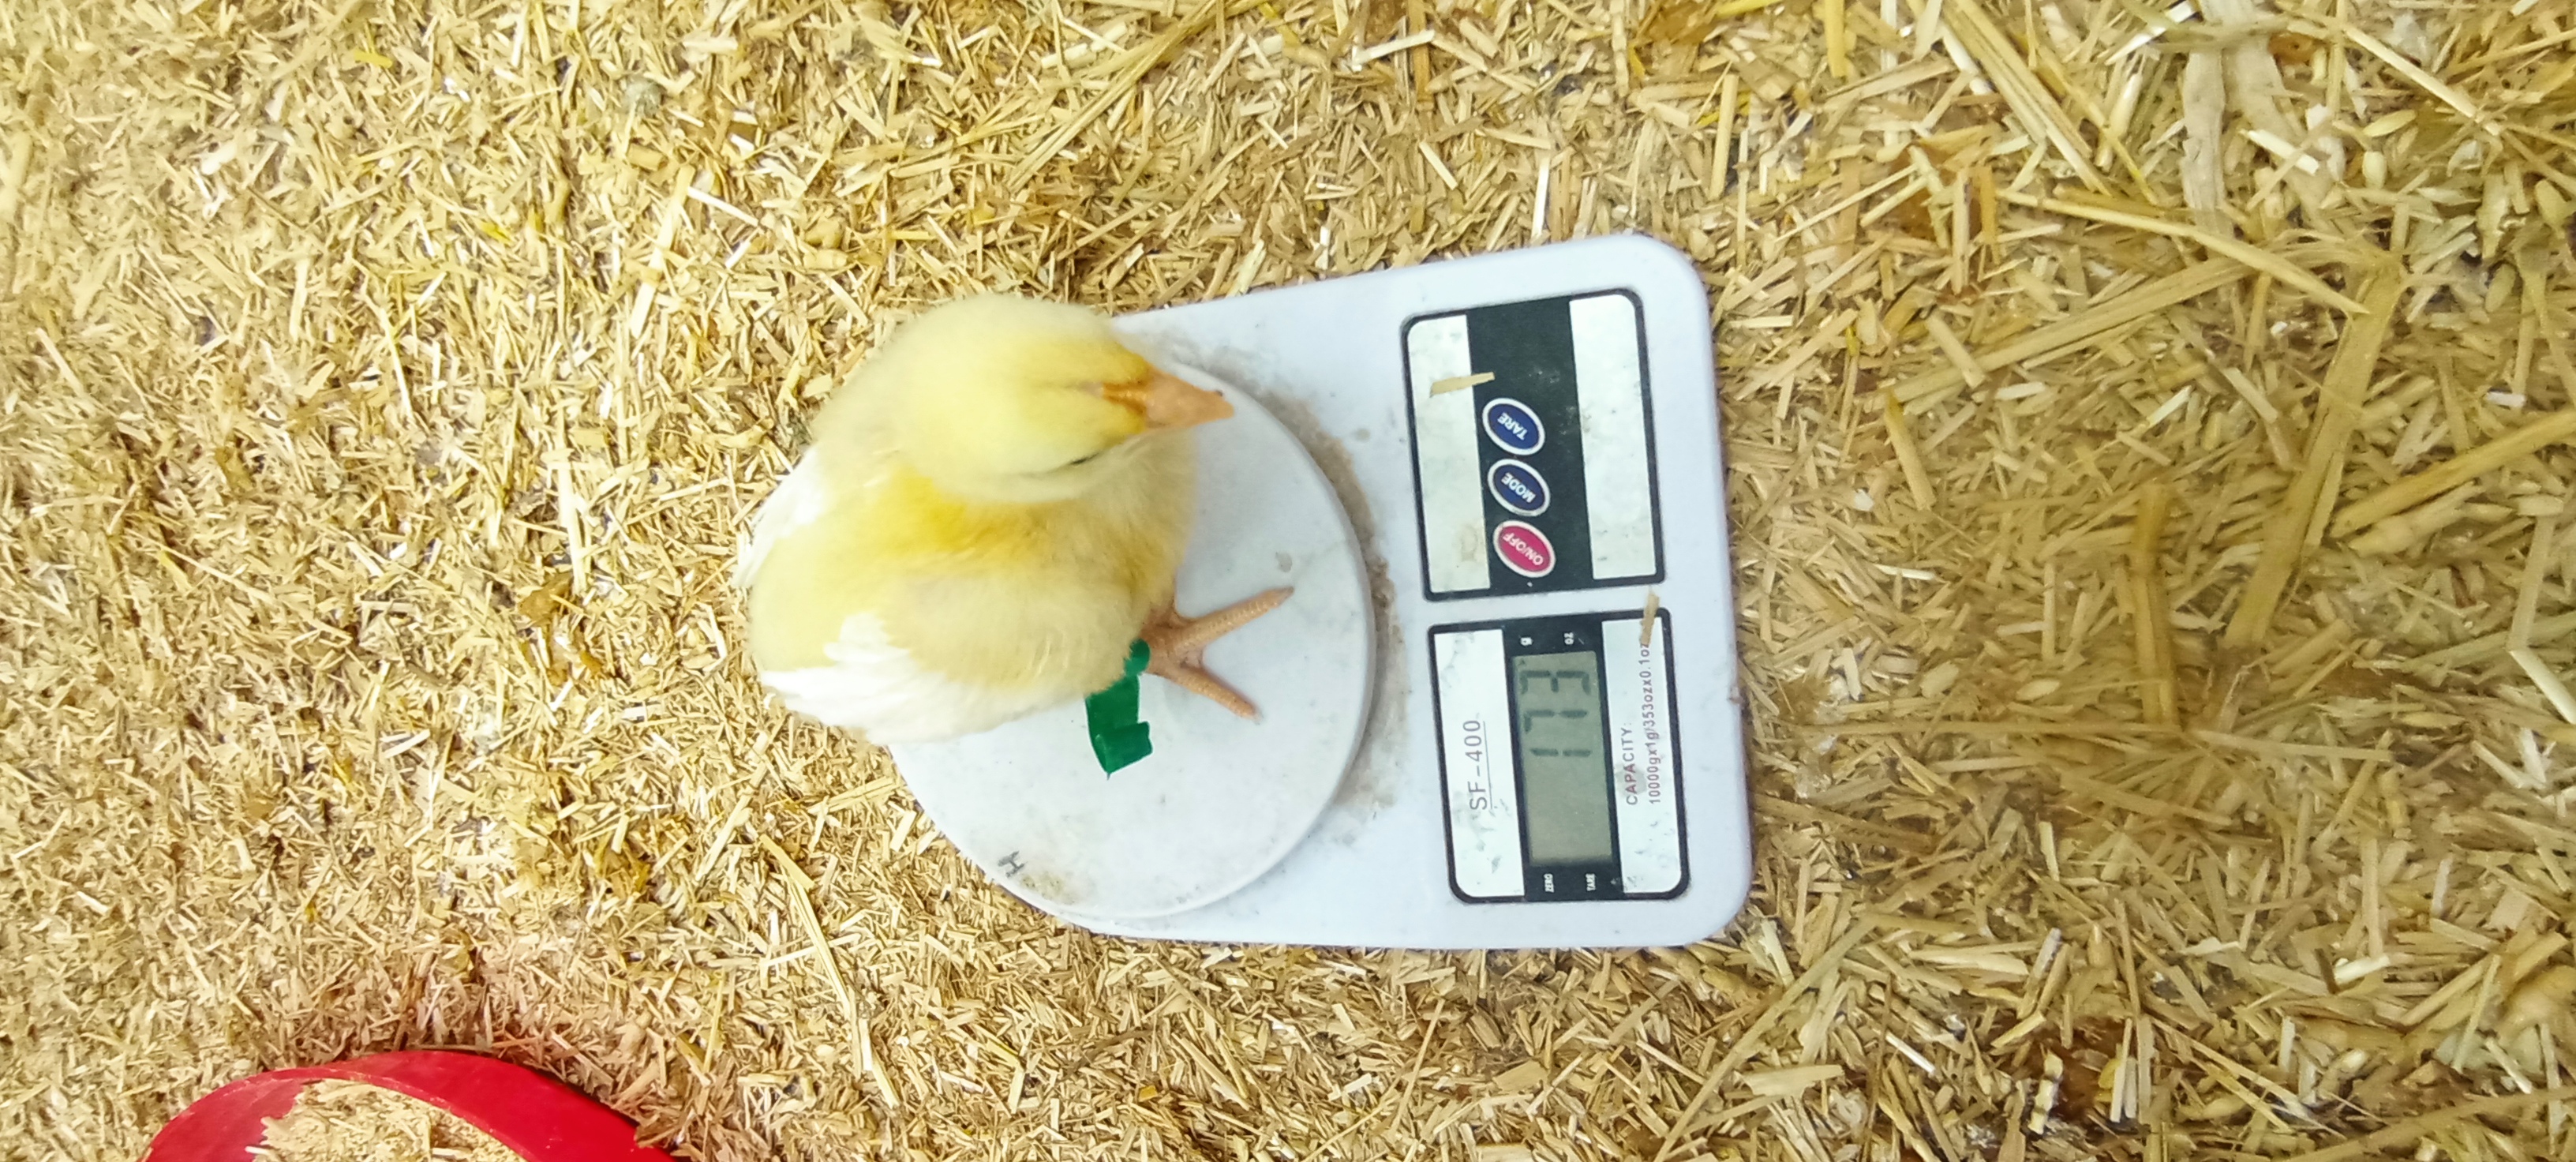
Weight: 173 g